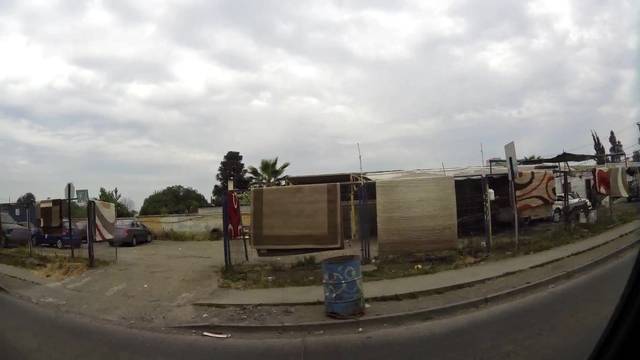
Region: Chile
Coordinates: -33.496, -70.76